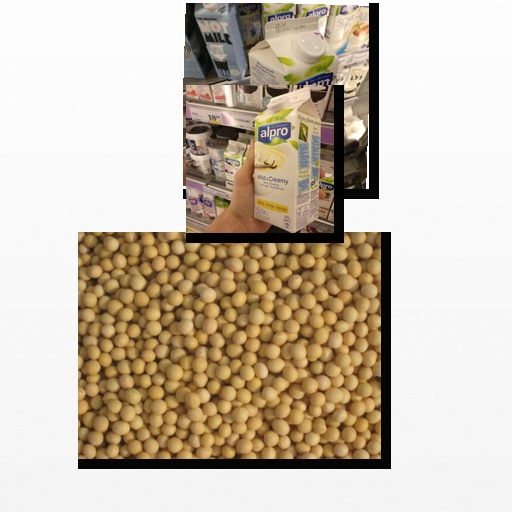
Food items: vanilla_soyghurt, vanilla_soy_yogurt, soybean